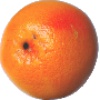
Label: Grapefruit Pink 1